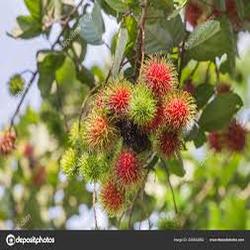
Label: Rambutan